Byzantine–Sasanian War of 602–628

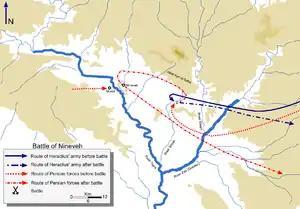
Maneuvers before and after the Battle of Nineveh

Earlier, in 568, the Turks under Istämi had turned to Byzantium when their relations with Iran soured over issues of commerce. Istämi sent an embassy led by the Sogdian diplomat Maniah directly to Constantinople, which arrived in 568 and offered not only silk as a gift to Justin II, but also proposed an alliance against Sasanian Iran. Justin II agreed and sent an embassy to the Turkic Khaganate, ensuring the direct Silk Road trade desired by the Sogdians.